1986 FIFA World Cup final

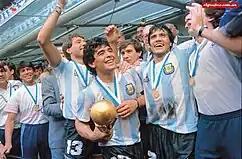
Diego Maradona (with the World Cup) and teammates celebrating the title

The second World Cup won by Argentina is regarded by many as the most important victory for an Argentine side. Four years later, both teams met in the final of the 1990 World Cup, with West Germany winning. This marked the first time two World Cup finalists met twice, a record later shared with Brazil and Italy, the 1970 and 1994 World Cup finalists. Argentina and Germany met in the 2014 final for a record third time as finalists.